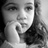
Emotion: sad